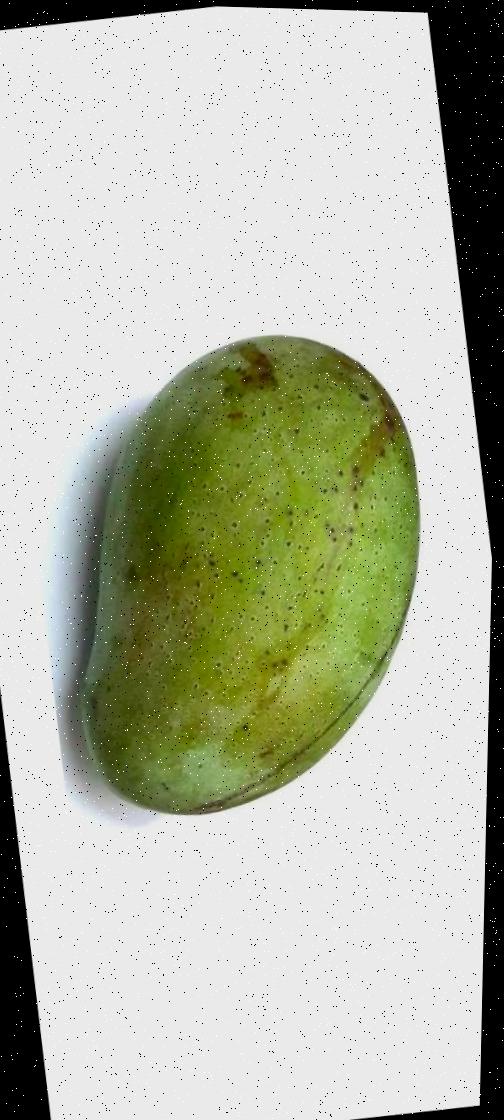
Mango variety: Fazli Classic